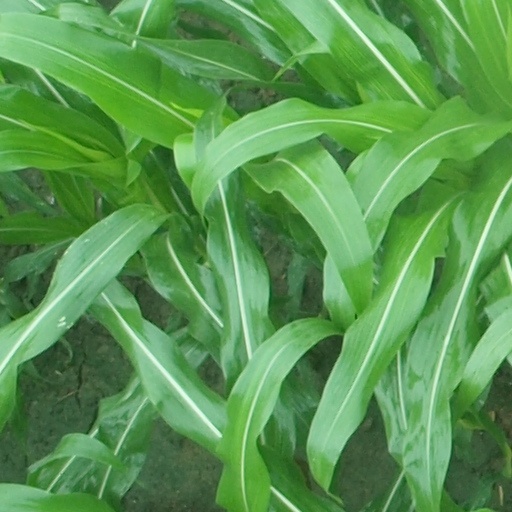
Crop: maize; corn